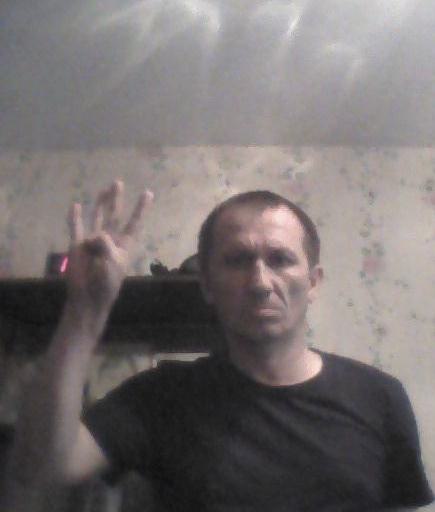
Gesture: four